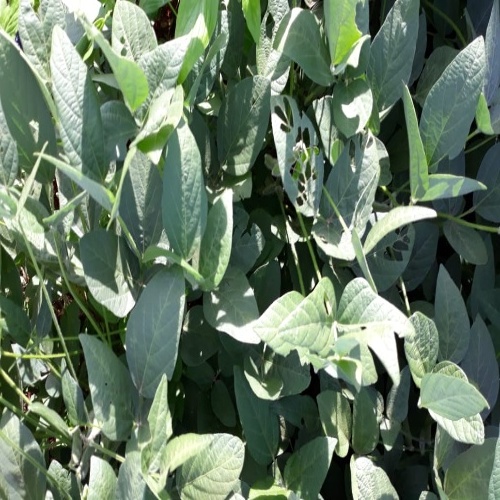
Label: Caterpillar